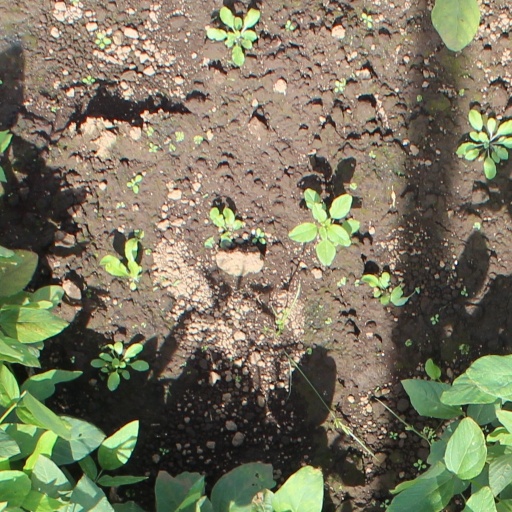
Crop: soybean